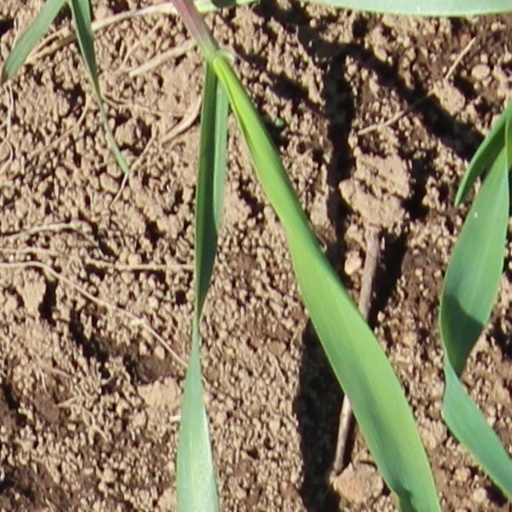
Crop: wheat